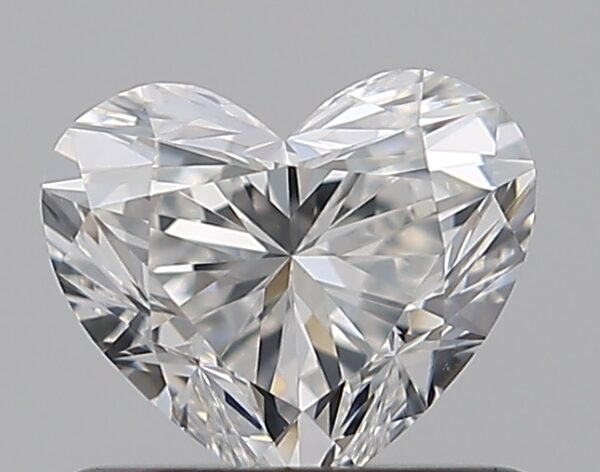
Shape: heart
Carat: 0.7
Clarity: VS1
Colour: G
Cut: EX
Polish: EX
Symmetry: EX
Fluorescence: N
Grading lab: GIA
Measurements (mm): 5.28 x 6.15 x 3.62